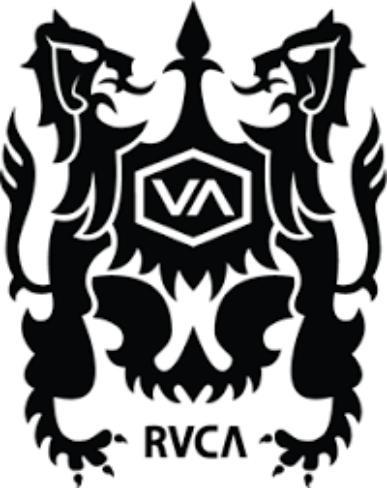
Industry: Clothes